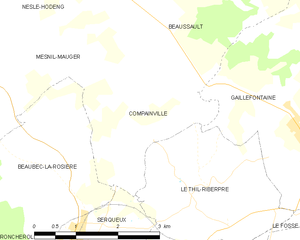
Carte des communes françaises Compainville
Compainville est une commune française située dans le département de la Seine-Maritime en région Normandie.